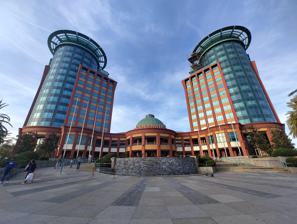
Building: Colombo Centre
Country: Portugal
Year built: 1997
Shopping mall in Lisbon, Portugal 38°45′16″N 9°11′18″W / 38.75444°N 9.18833°W / 38.75444; -9.18833 South entrance of Colombo Centre in November 2023 View from the top floor - note the maritime artwork. The Colombo Centre ( Centro Colombo in Portuguese) is a shopping mall located in the parish of Carnide in Lisbon and attracts many visitors. It is situated next to the Lusíada avenue and the Segunda Circular ; there is a bus terminal next to the building and the Lisbon Metro station Colégio Militar/Luz allows visitors easy access to Colombo. History It opened on 15 September 1997. The architecture of the space, as well as its original decoration, was themed to the Age of Discovery , one of the most important periods in the history of Portugal . The squares and hallways inside the mall have names alluding to the Elizabethan era, such as "Avenue of the Discoveries" and "Square Tropic of Cancer ". From 2007 and 2009, the mall renovated its interior design completely, mixing contemporary concepts with the originals. This mall has been designed with environmental concerns in mind, therefore it has implemented several policies towards energy saving, waste recycling and others. Shops It has shoe shining, clothing stores, food stores, stationery stores, a chapel, and a supermarket. Additionally there are 9 cinema screens, a bowling alley, an outdoor garden and over 60 restaurants. It is the biggest shopping mall of the Iberian Peninsula by total number of stores. It has more stores than any other shopping mall in Portugal, having stores such as Fnac , Zara , Sport Zone, Adidas Originals and the largest Primark store in Portugal. The mall has 119 725 m 2 and 340 stores. The Towers of Colombo, which were seen in the initial project as an integral part of the Centro Colombo, were only started in 2007 due to an embargo by the Lisbon city council , which was ultimately decided in court. "Torre Oriente" (East Tower) was finished first and "Torre Ocidente" (West Tower) finished in 2011. References